Spain

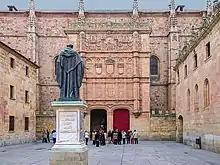
University of Salamanca, one of the first European universities

Legislative authority vests in the, a democratically elected bicameral parliament that serves as the supreme representative body of the Spanish people. Aside from the Crown, it is the only basic State institution that enjoys inviolability. It comprises the Congress of Deputies ("Congreso de los Diputados"), a lower house with 350 deputies, and the Senate ("Senado"), an upper house with 266 senators. Deputies are elected by popular vote on closed lists via proportional representation to serve four-year terms. On the other hand, 208 senators are directly elected by popular vote using a limited voting method, with the remaining 58 senators appointed by the regional legislatures to also serve four-year terms.